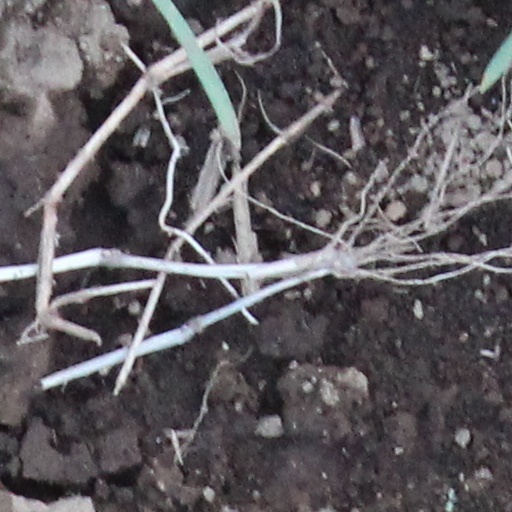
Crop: wheat